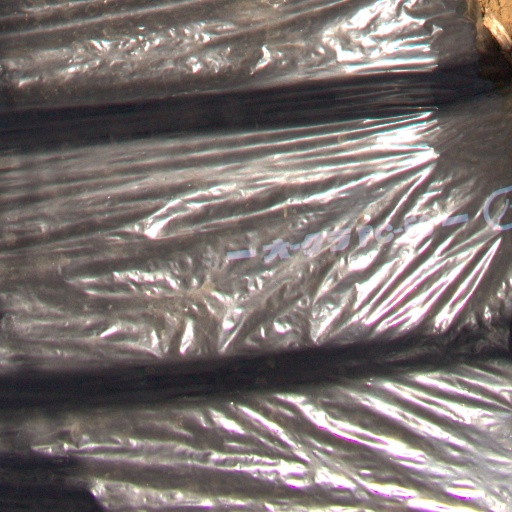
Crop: Jerusalem artichoke